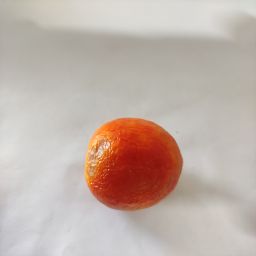
Crop: Tomato
Quality: Old